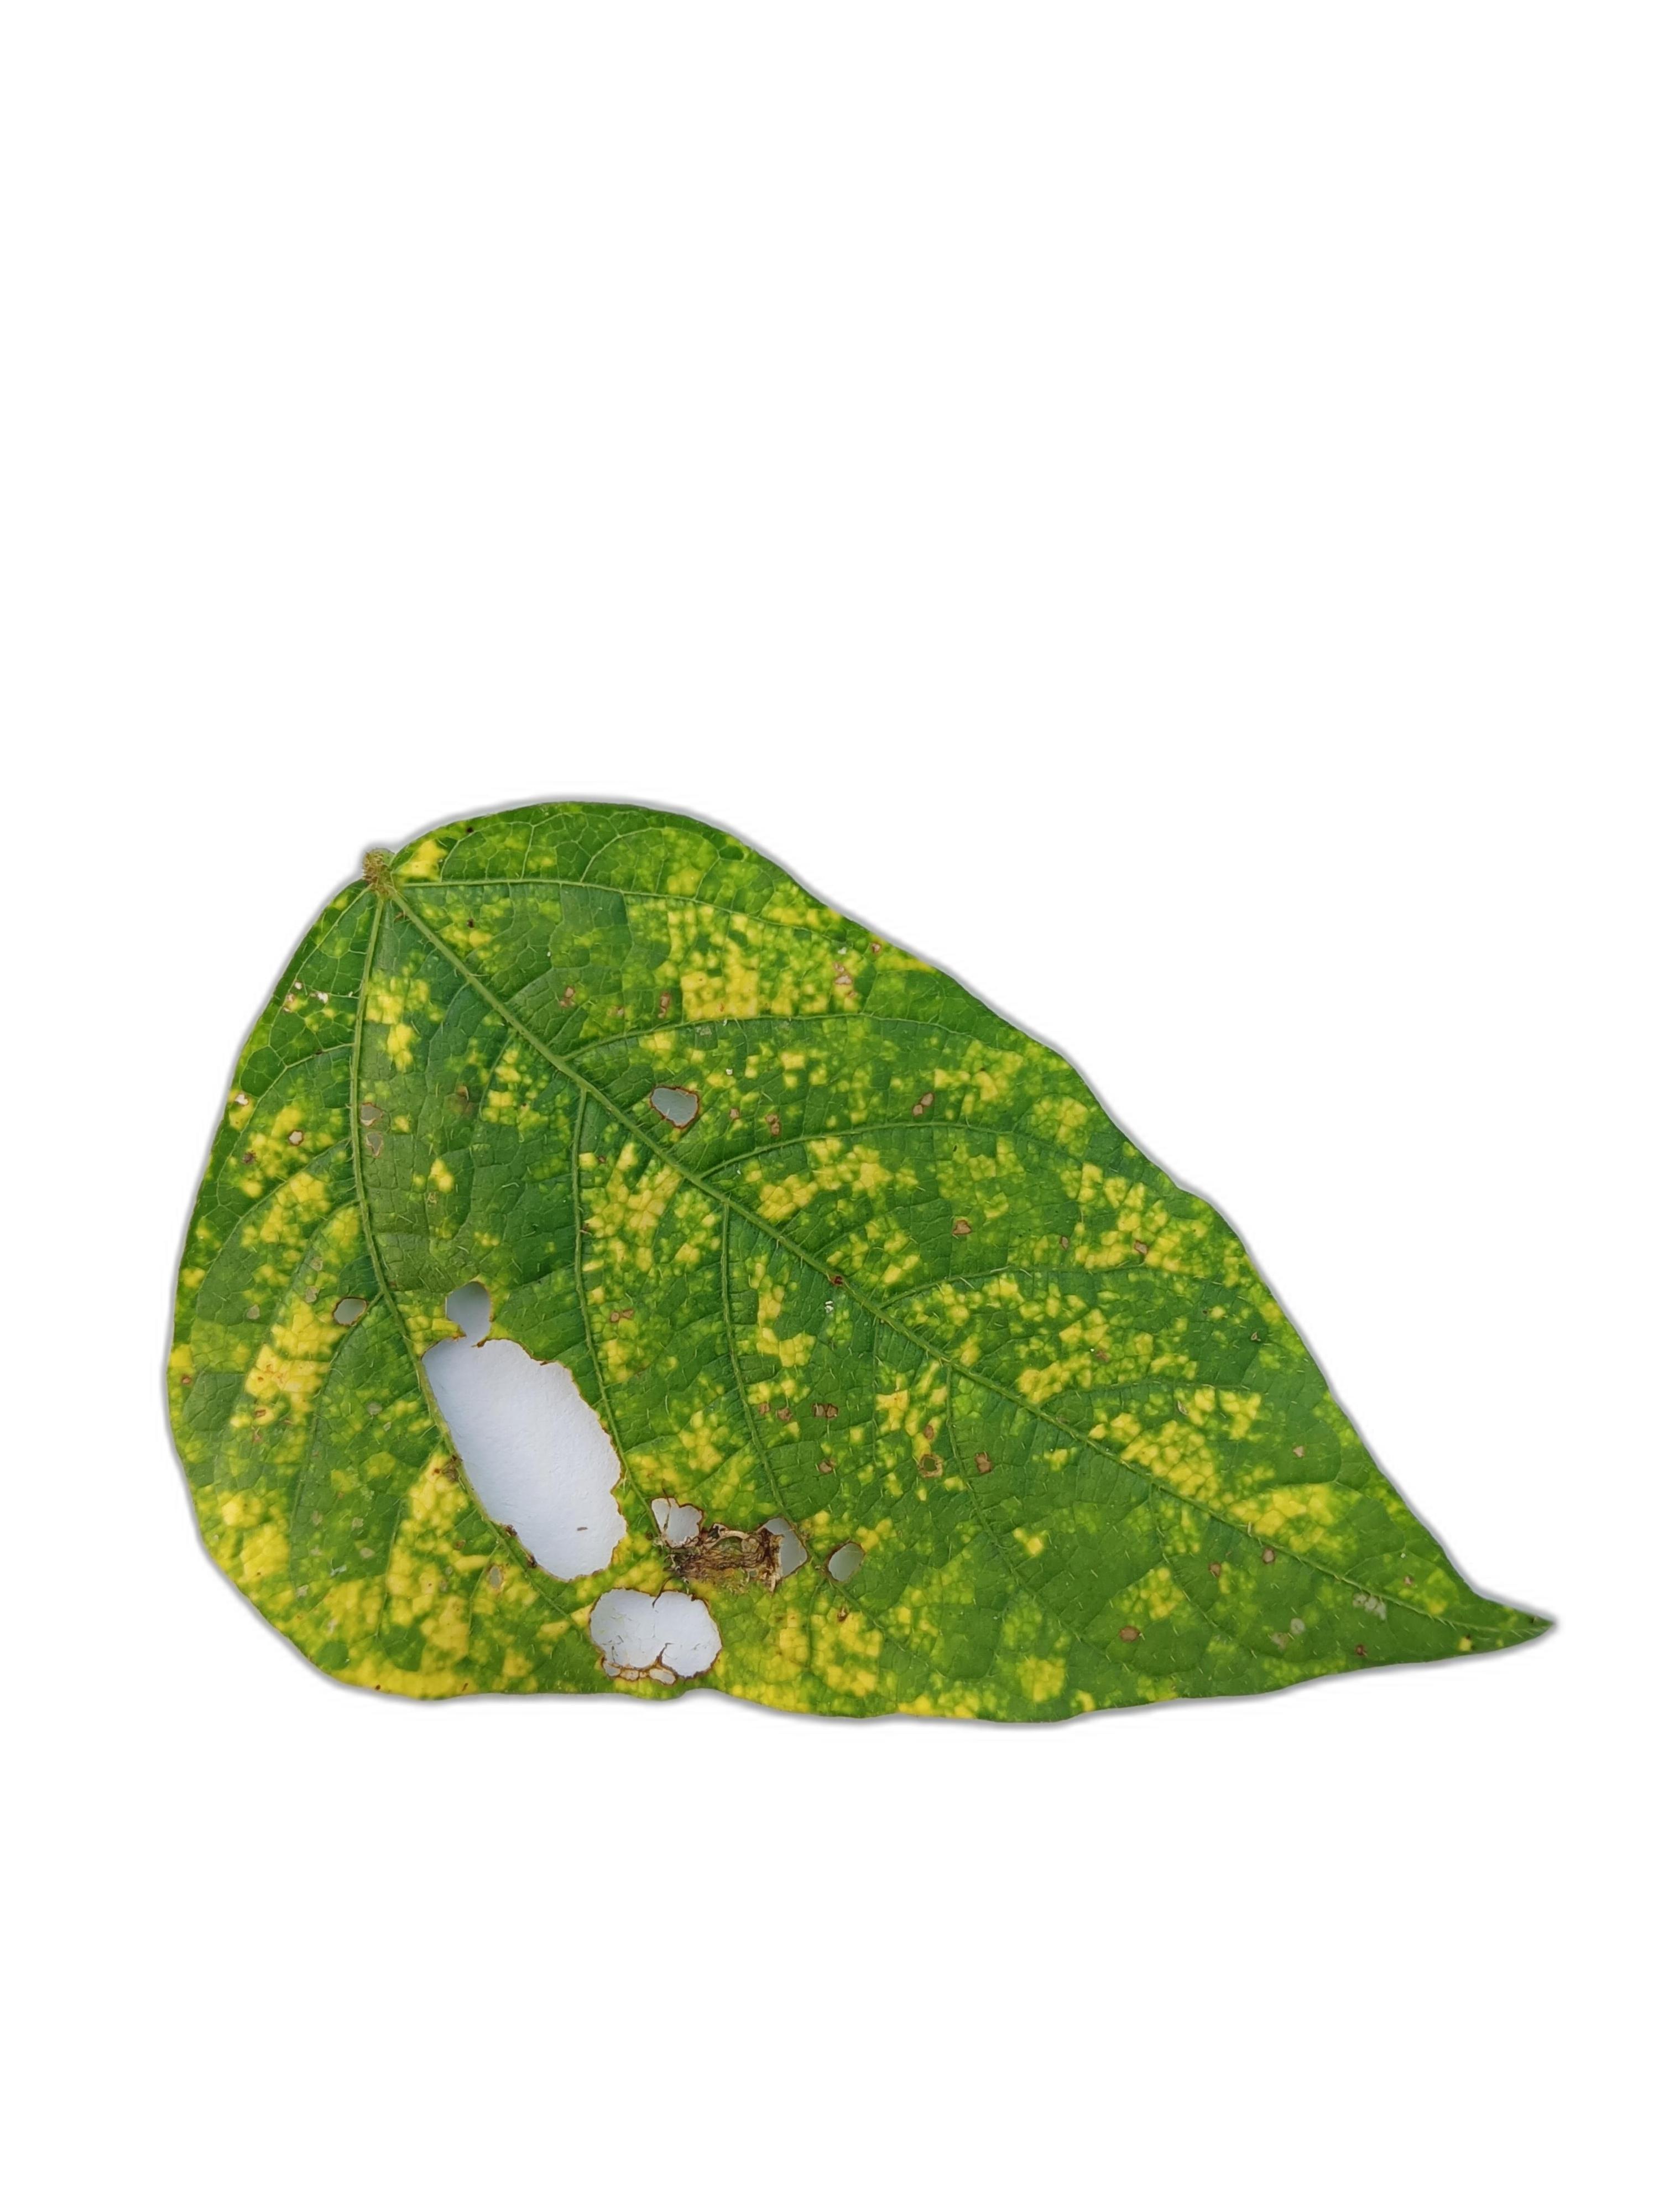
Label: Yellow Mosaic